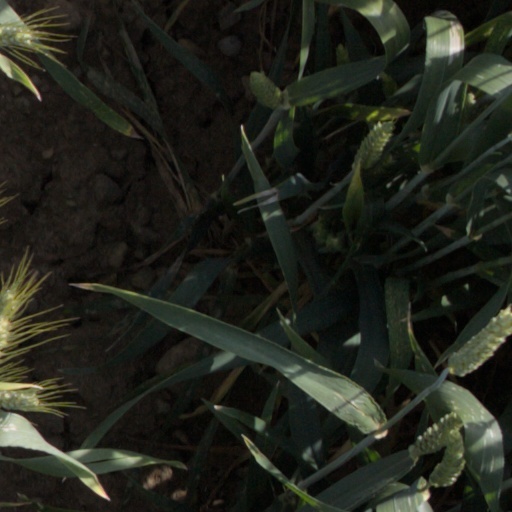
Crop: wheat